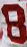
Number: 8